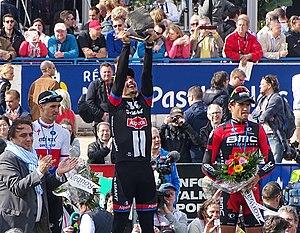
Podium de la course Paris-Roubaix 2015
La Métropole européenne de Lille est une intercommunalité française de type métropole, composée autour des villes de Lille, Roubaix et Tourcoing située au centre du département du Nord dans la région des Hauts-de-France. Parmi les quatre premières communautés urbaines créées en 1967, elle prend d’abord le nom de Communauté urbaine de Lille, puis, à partir de 1996, de Lille Métropole Communauté urbaine, avant que la loi de modernisation de l'action publique territoriale et d'affirmation des métropoles ne la transforme en Métropole européenne de Lille à compter du 1ᵉʳ janvier 2015.